Fin de siècle

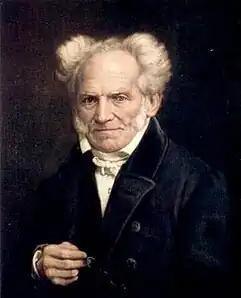
Arthur Schopenhauer, German philosopher, whose philosophy influenced the culture of fin de siècle

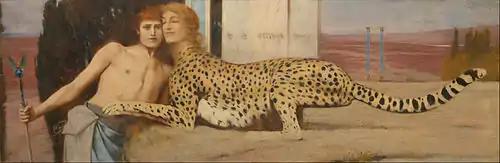
The Belgian symbolist Fernand Khnopff's "The Caress"

B. A. Morel's degeneration theory was a theory that held that although societies can progress, they can also remain static or even regress if influenced by a flawed environment, such as national conditions or outside cultural influences. This degeneration was described as being passed from generation to generation, resulting in imbecility and senility due to hereditary influence. Max Nordau's "Degeneration" held that the two dominant traits of those degenerated in a society involve ego mania and mysticism. The former term was understood to mean a pathological degree of self-absorption and unreasonable attention to one's own sentiments and activities, as can be seen in the extremely descriptive nature of minute details; the latter referred to the impaired ability to translate primary perceptions into fully developed ideas, largely noted in symbolist works. Nordau's treatment of these traits as degenerative qualities lends to the perception of a world falling into decay through fin de siècle corruptions of thought, and influencing the pessimism growing in Europe's philosophical consciousness. As fin de siècle citizens, attitudes tended toward science in an attempt to decipher the world in which they lived. The focus on psycho-physiology, now psychology, was a large part of fin de siècle society in that it studied a topic that could not be depicted through Romanticism, but relied on traits exhibited to suggest how the mind works, as does symbolism. The concept of genius returned to popular consciousness around this period through Max Nordau's work with degeneration, prompting study of artists supposedly affected by social degeneration and what separates imbecility from genius. The genius and the imbecile were determined to have largely similar character traits, including and . The first, which means delusions of grandeur, begins with a disproportionate sense of importance in one's own activities and results in a sense of alienation, as Nordau describes in Baudelaire, as well as the second characteristic of madness of doubt, which involves intense indecision and extreme preoccupation with minute detail. The difference between degenerate genius and degenerate madman become the extensive knowledge held by the genius in a few areas paired with a belief in one's own superiority as a result. Together, these psychological traits lend to originality, eccentricity, and a sense of alienation, all symptoms of (the evil of the century) that impacted French youth at the beginning of the 19th century until expanding outward and eventually influencing the rest of Europe approaching the turn of the century.